Romanian armies in the Battle of Stalingrad

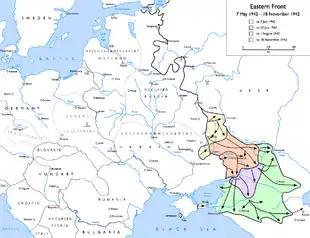
German advance on the Eastern Front from 7 May to 18 November 1942

In September 1942, the Romanian Third and Fourth Armies took up their positions around Stalingrad together with the first elements of the Romanian Air Corps: on September 16, the 7th Fighter Group, on September 25, the 5th Bomber Group and, on October 4, the 1st Bomber, 8th Fighter, 6th Fighter-Bomber and 3rd Bomber Group arrived with the mission of providing air support for the Third Romanian and 6th German Armies.